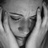
Emotion: sad